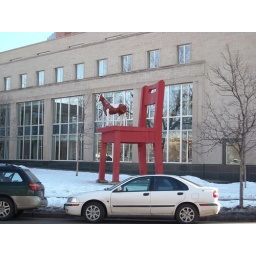
The horse on the big red chair near the Denver Art Museum.